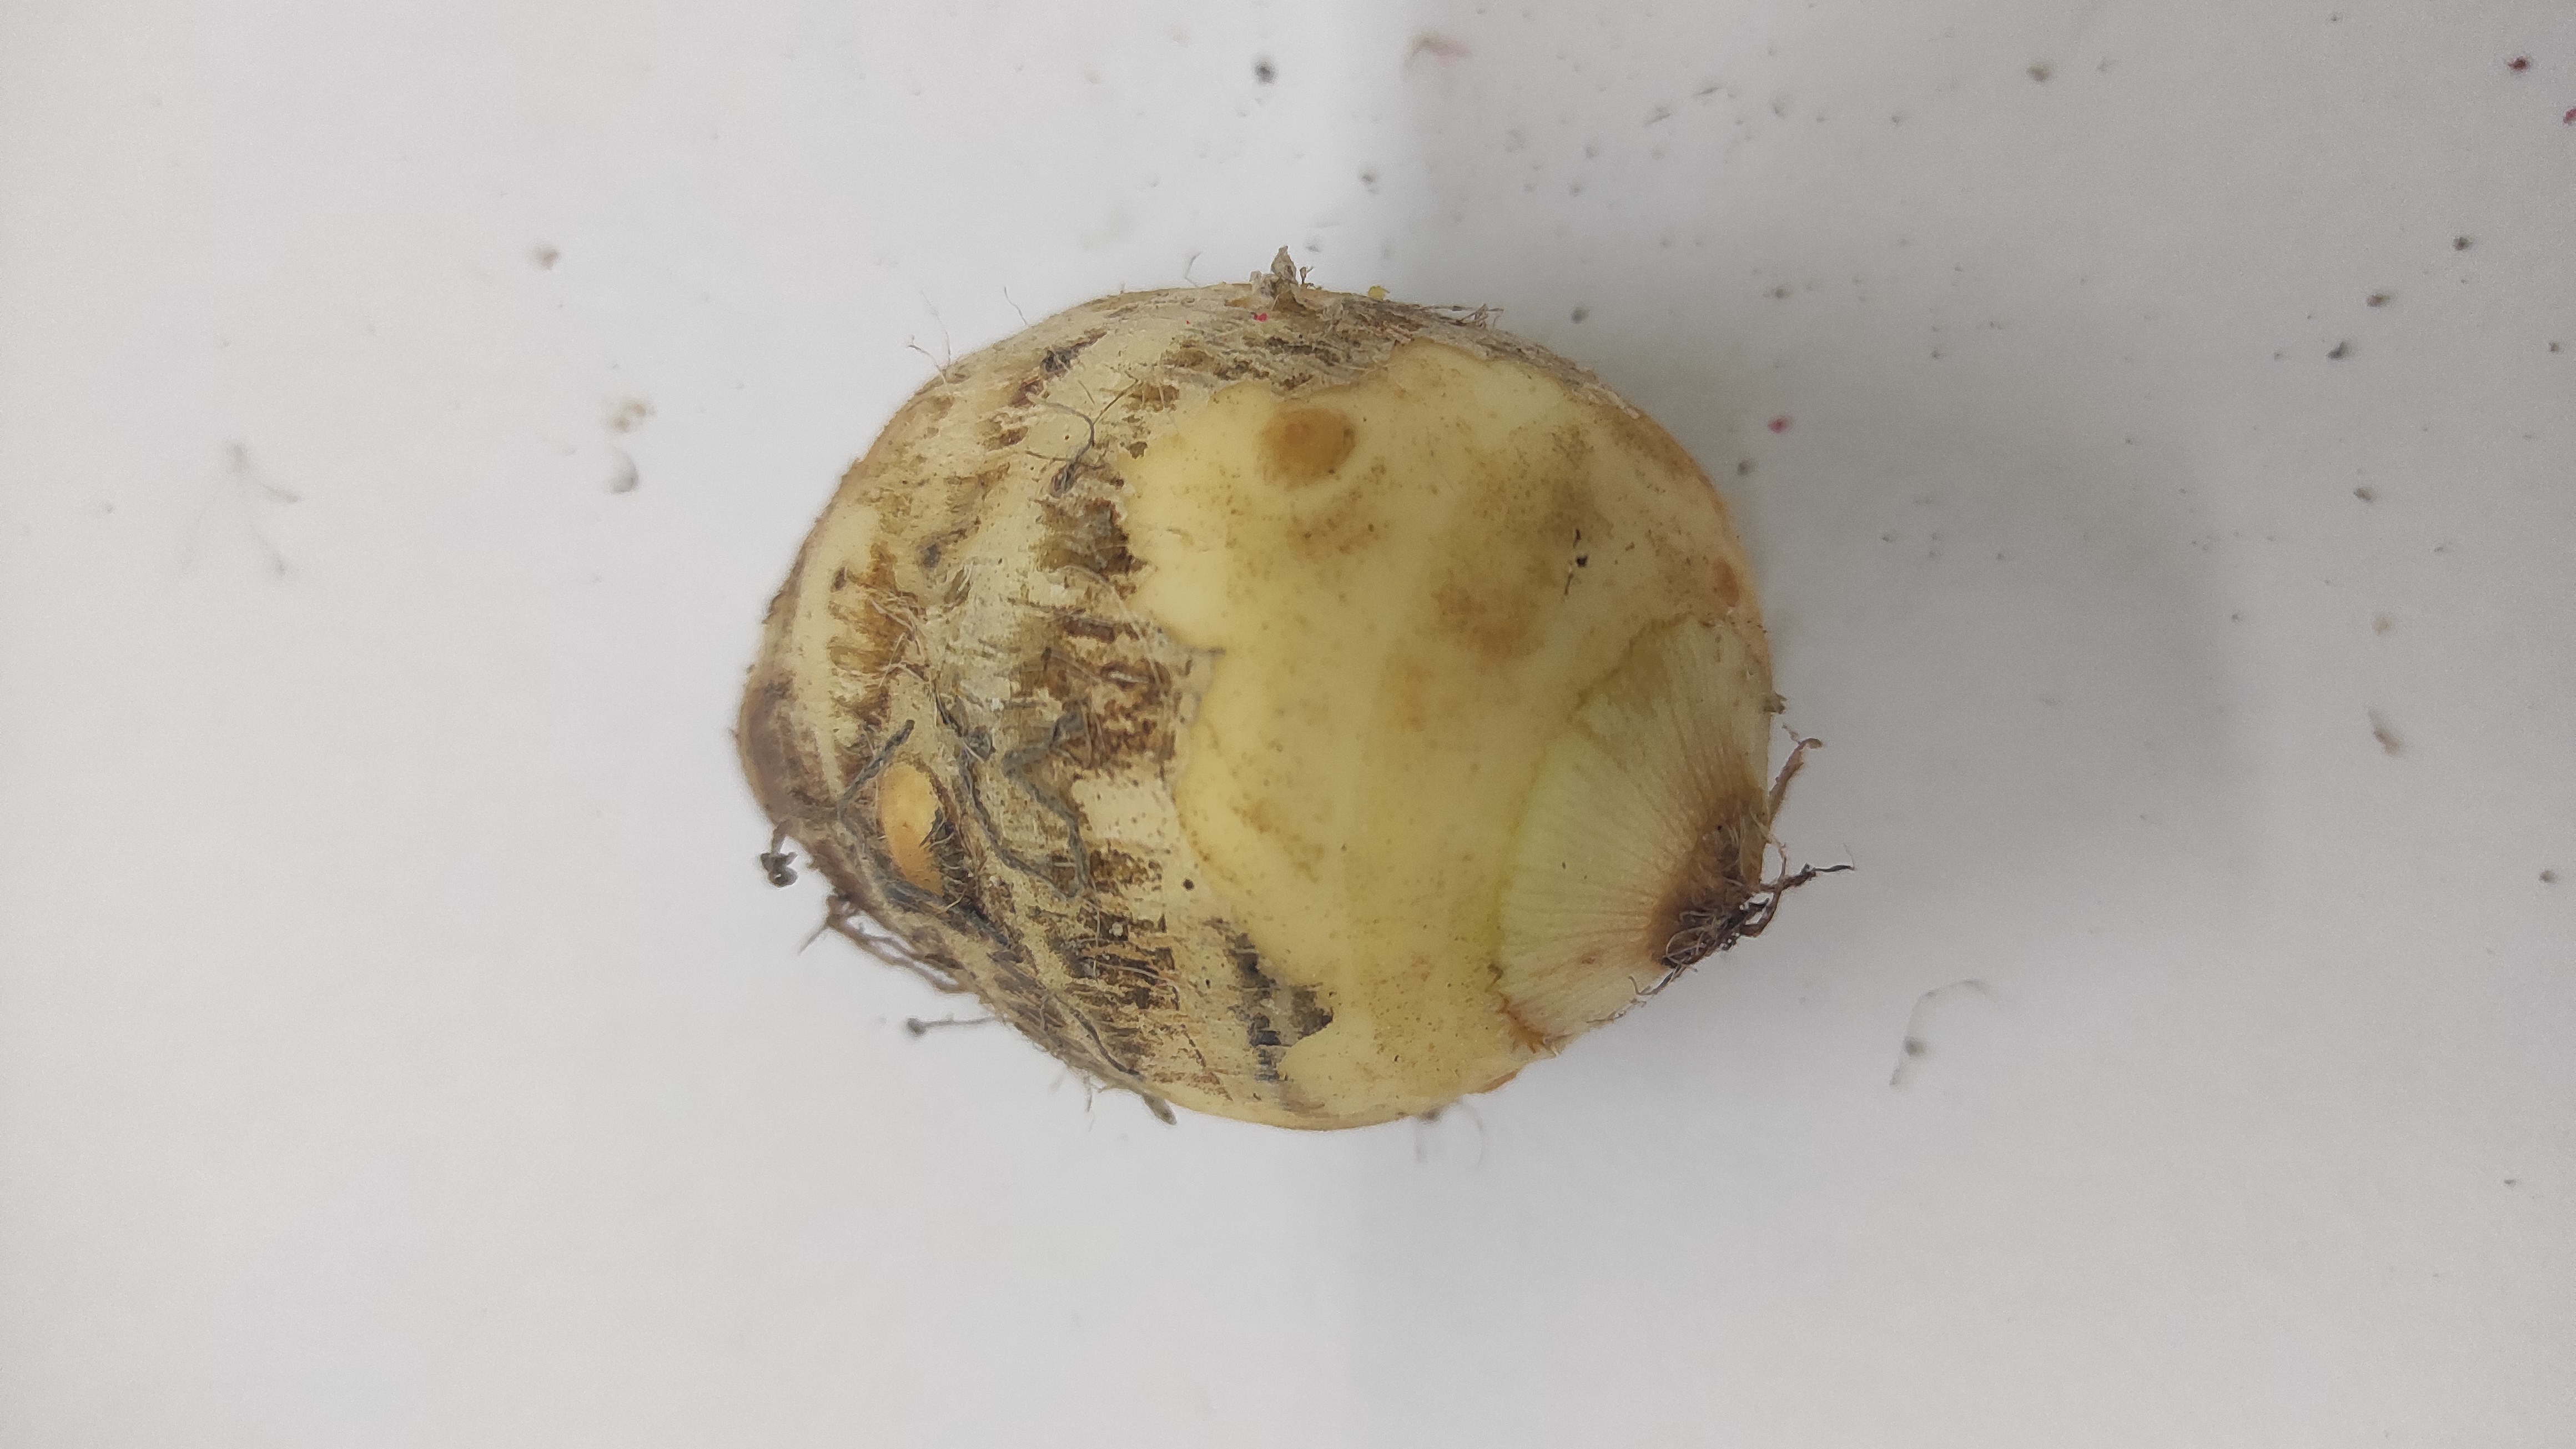
Crop: Taro root
Condition: Fresh